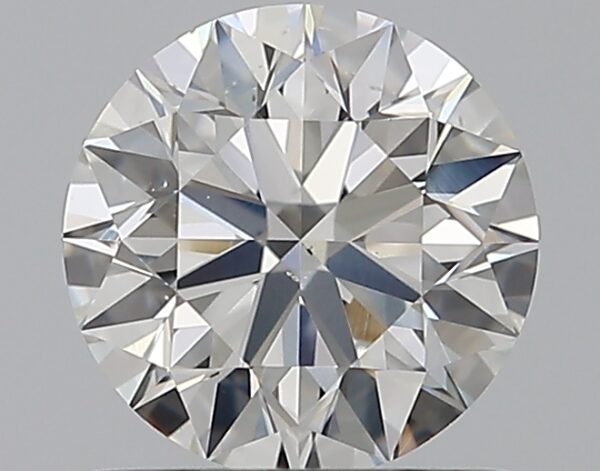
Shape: round
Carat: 0.9
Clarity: VS2
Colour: E
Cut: EX
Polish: EX
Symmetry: EX
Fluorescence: ST
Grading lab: GIA
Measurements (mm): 6.12 x 6.15 x 3.85